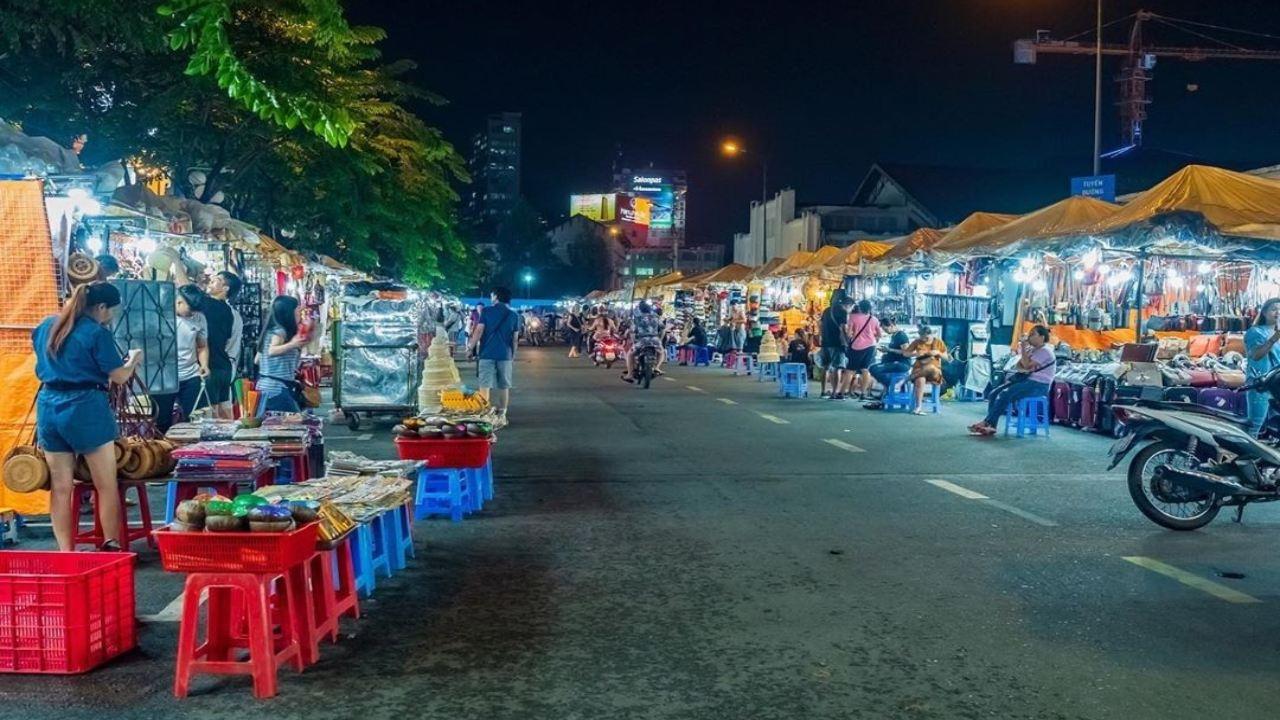
dãy ghế nhựa ở quầy bên trái có màu đỏ và màu xanh